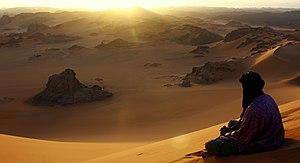
Tuareg sur la dune de Timerzouga, a Tadrart dans la commune de Djanet, wilaya d'Ilizi a 20km des frontière algéro-libienne (Parc culturel du Tassili).